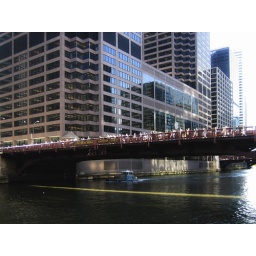
Madison street bridge on the Chicago River full of morning commuters walking in to the Loop from the Northwestern Train Station